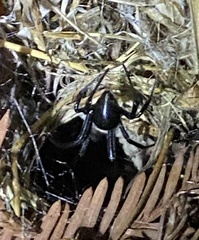
Species: Lactrodectus_hesperus